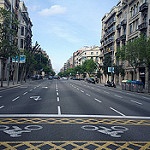
Label: street